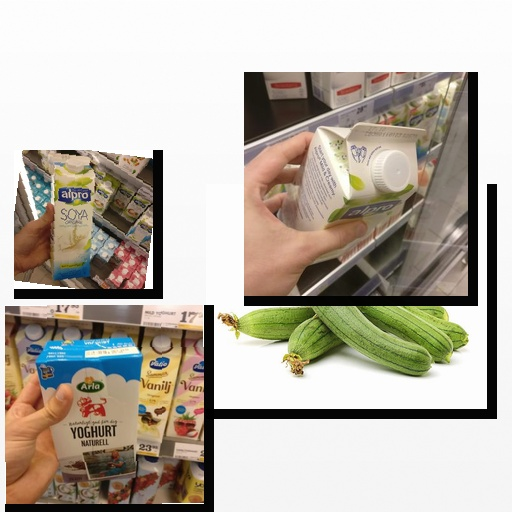
Food items: ridge_gourd, soy_milk, yoghurt, soyghurt